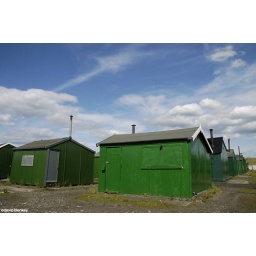
these huts remind me of the little green houses you get in monopoly. redcar, uk